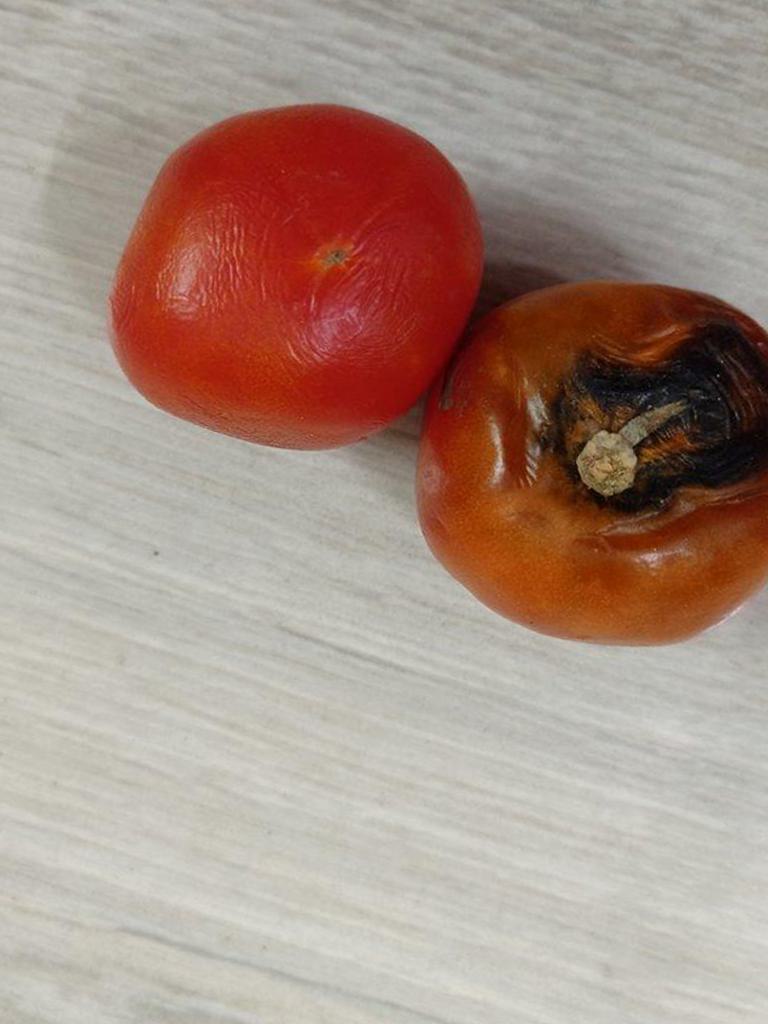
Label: Rotten